Sinocephale

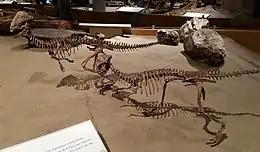
Mounts of "Stegoceras", a genus "Sinocephale" has been associated with for much of its history

During the early 20th century, Swedish palaeontological expeditions were conducted in China; during one such expedition, sometime in 1930 or 1931, a specimen was discovered that would become recognized as the first evidence of Pachycephalosauria from Asia. It consisted of a parietal bone, largely complete along its midline and right side but missing part of the left. Discovered at the Tsondolien-Khuduk geologic locality in Inner Mongolia, the specimen among others were brought to Sweden for study in Uppsala. The specimen was named and described by palaeontologist Birger Bohlin in 1953, as a new species of the genus "Troodon", with the specific name "T. bexelli", in honour of Gerhard Bexel, who discovered the specimen. The genus "Troodon" had historically been considered a pachycephalosaur rather than a theropod as is recognized today. By the time the paper had been published the specimen had already been returned to China's Institute of Vertebrate Paleontology and Paleoanthropology; sometime subsequent to this return the specimen among with many others were lost. A decade later in 1964 Oskar Kuhn reassigned "T. bexelli" to the genus "Stegoceras" as the species "S. bexelli".